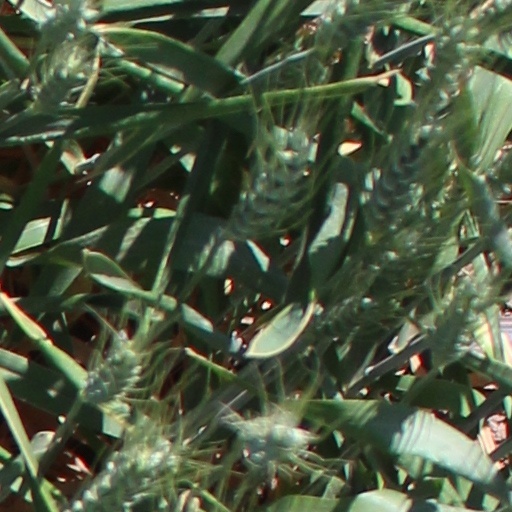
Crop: wheat